Arnoux's beaked whale

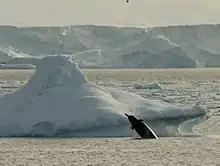
Arnoux's beaked whale breaching in Antarctica.

Arnoux's beaked whales inhabit great tracts of the Southern Ocean. Large groups of animals, pods of up to 47 individuals, have been observed off Kemp Land, Antarctica. Beachings in New Zealand and Argentina indicate the whale may be relatively common in the Southern Ocean between those countries and Antarctica; sporadic sightings have been recorded in polar waters, such as in McMurdo Sound. It has also been spotted close to South Georgia and South Africa, indicating a likely circumpolar distribution. The northernmost stranding was at 34 degrees south, indicating the whales inhabit cool and temperate, as well as polar, waters. There is no stock report for the Arnoux's beaked whale to date by NOAA.